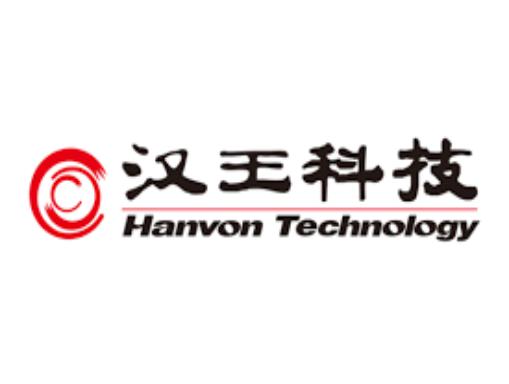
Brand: hanvon
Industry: Electronic